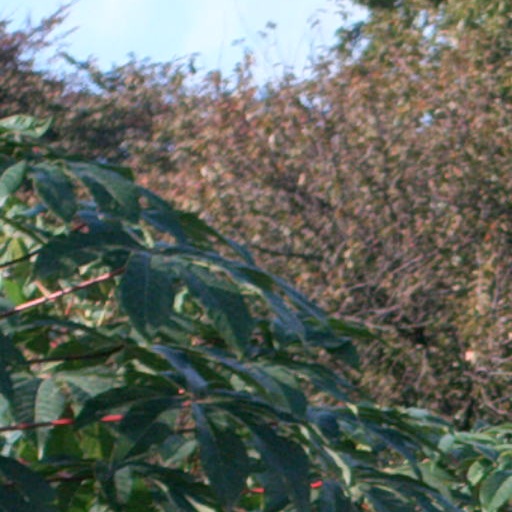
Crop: cassava